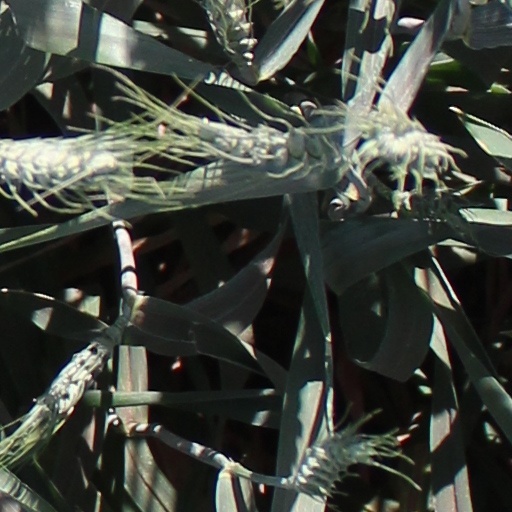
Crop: wheat